Štúrovo

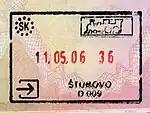
Pre-Schengen passport stamp from Štúrovo.

The postwar industrialisation period saw a major pulp and paper processing plant opened - the "Juhoslovenské celulózky a papierne" (South Slovakian Pulpwood and Paper Works) in 1968, employing some 4,000 people. A new thermal swimming resort "Vadaš" was built in 1978. The local railway station became the second largest in Slovakia (1975).